Military history of Libya

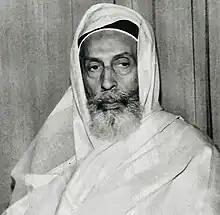
King Idris I on the cover of the Libyan "Al Iza'a" magazine, August 15, 1965

During World War II, the Senussi Idris supported the United Kingdom and brought some Cyrenaican nationalists to support the Allies against the Axis, which had occupied Libya. With the defeat of the German-Italian Army under Erwin Rommel, Idris was able to return to Benghazi: in 1951 was proclaimed "King of Libya".